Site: brandenburg
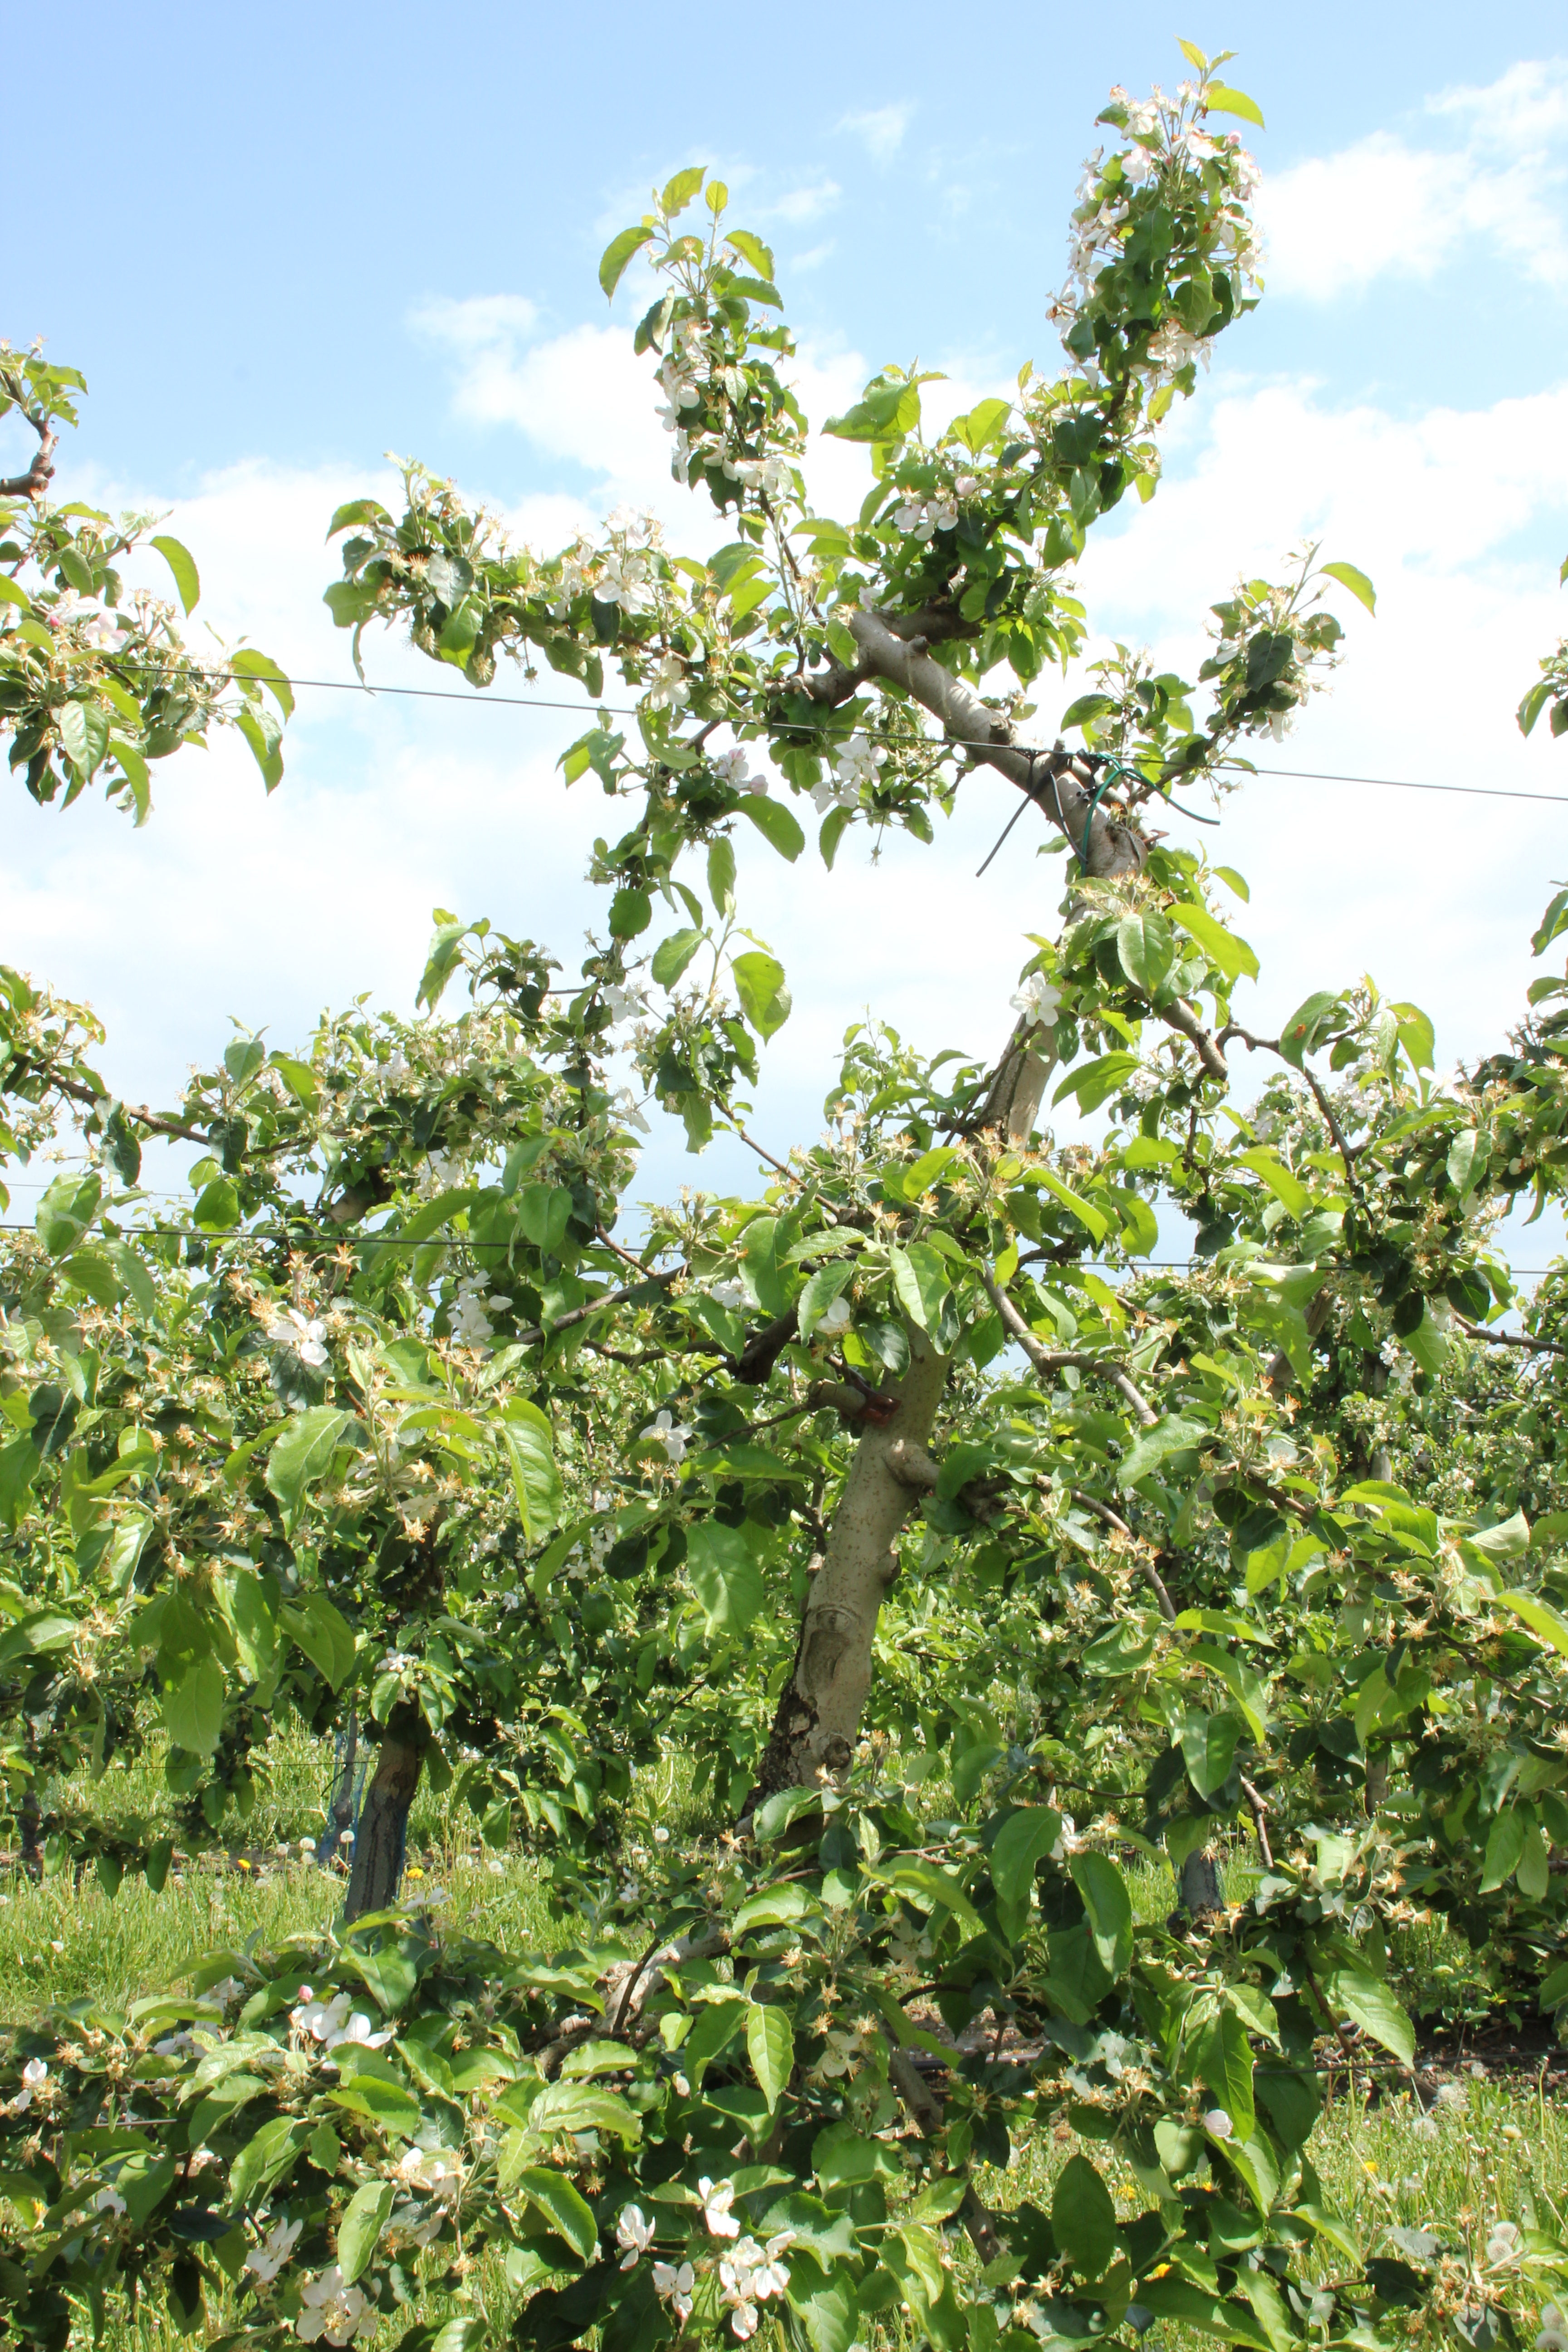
Growth stage (BBCH 67): Flowering